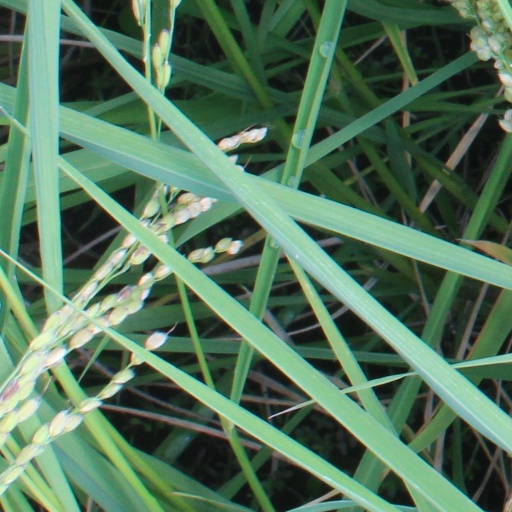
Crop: rice